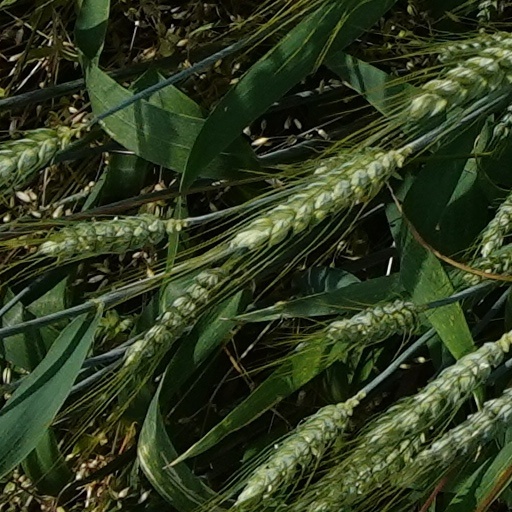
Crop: wheat